Augustów Canal

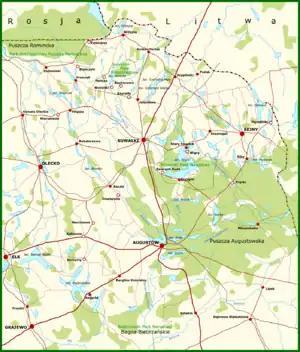
Augustów Canal is in the lower right of the map

The canal utilizes a postglacial depression and numerous valleys in the Masurian Lake District that were shaped by the Pleistocene ice age. Many of the surrounding hills are parts of moraines and many of its lakes are moraine-dammed lakes. It is based in the long natural chain of Augustów lakes and the adjoining rivers. The qualities of the landscape made it possible to perfectly integrate the canal with its environment over its 101.20 km length. The watershed area of the canal on the Polish side of the border is 74.25 km and on the Belarusian side, 8.42 km for a total of 82.67 km.